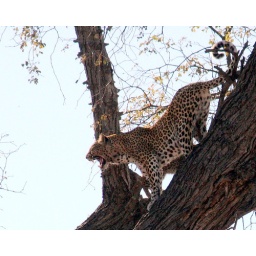
Female leopard in a tree in the Serondela region of Chobe National Park, Botswana. Notice the cub behind her.